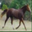
Label: horse